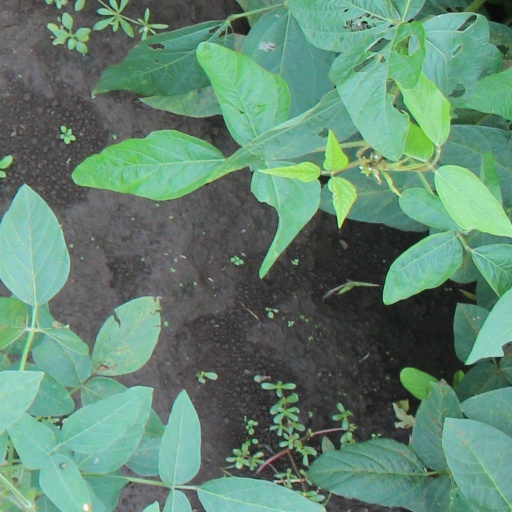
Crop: soybean